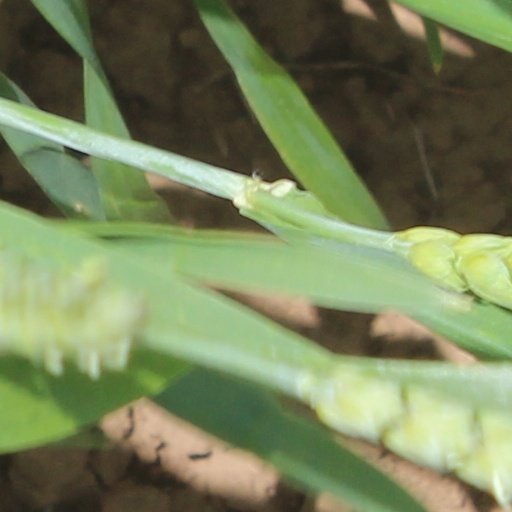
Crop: wheat